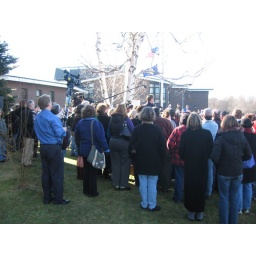
Robert Scoble in blue shirt holding the video camera tri-pod.